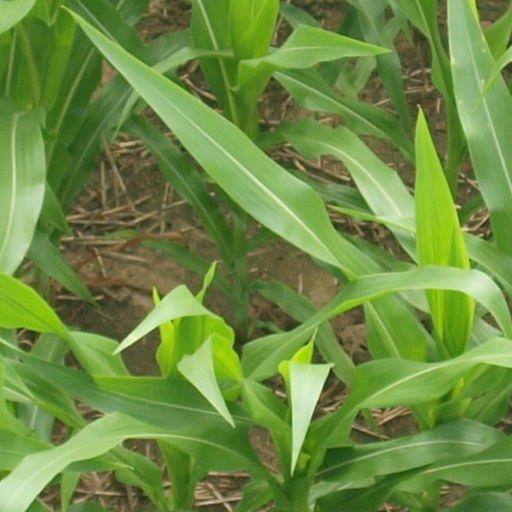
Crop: maize; corn